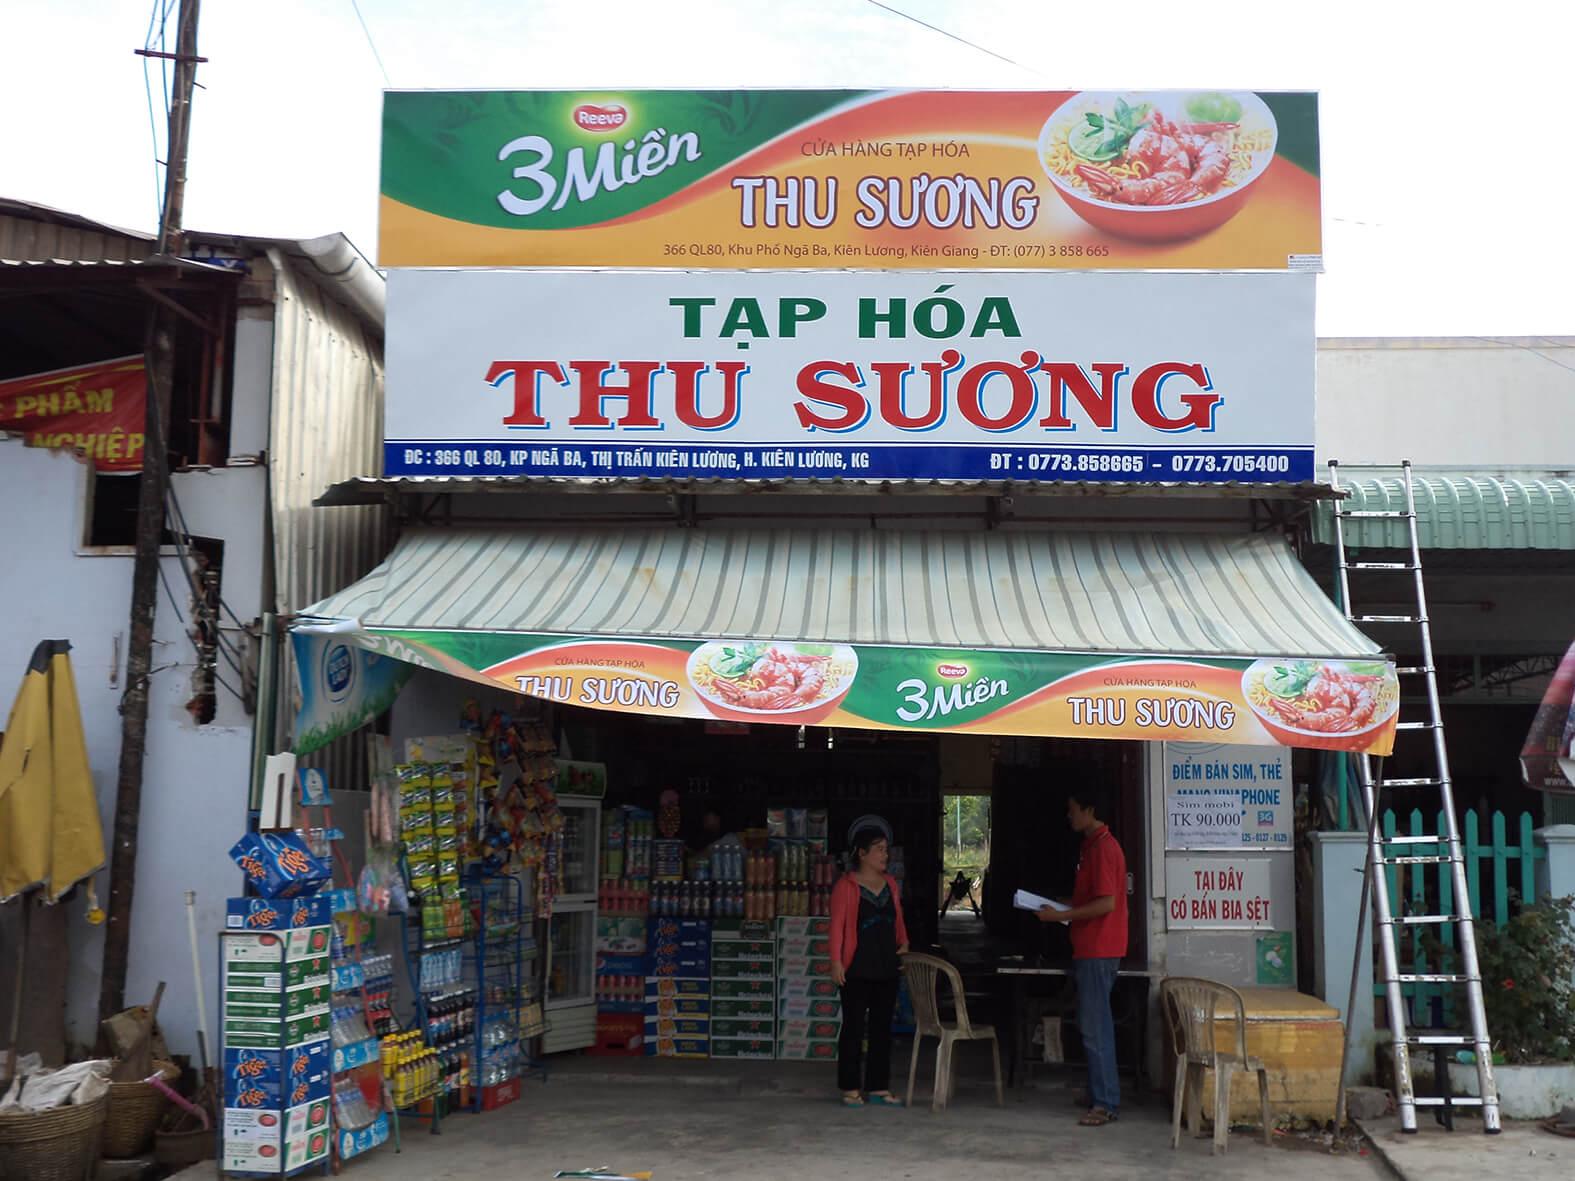
có một cửa hàng tạp hoá xuất hiện ở trong ảnh